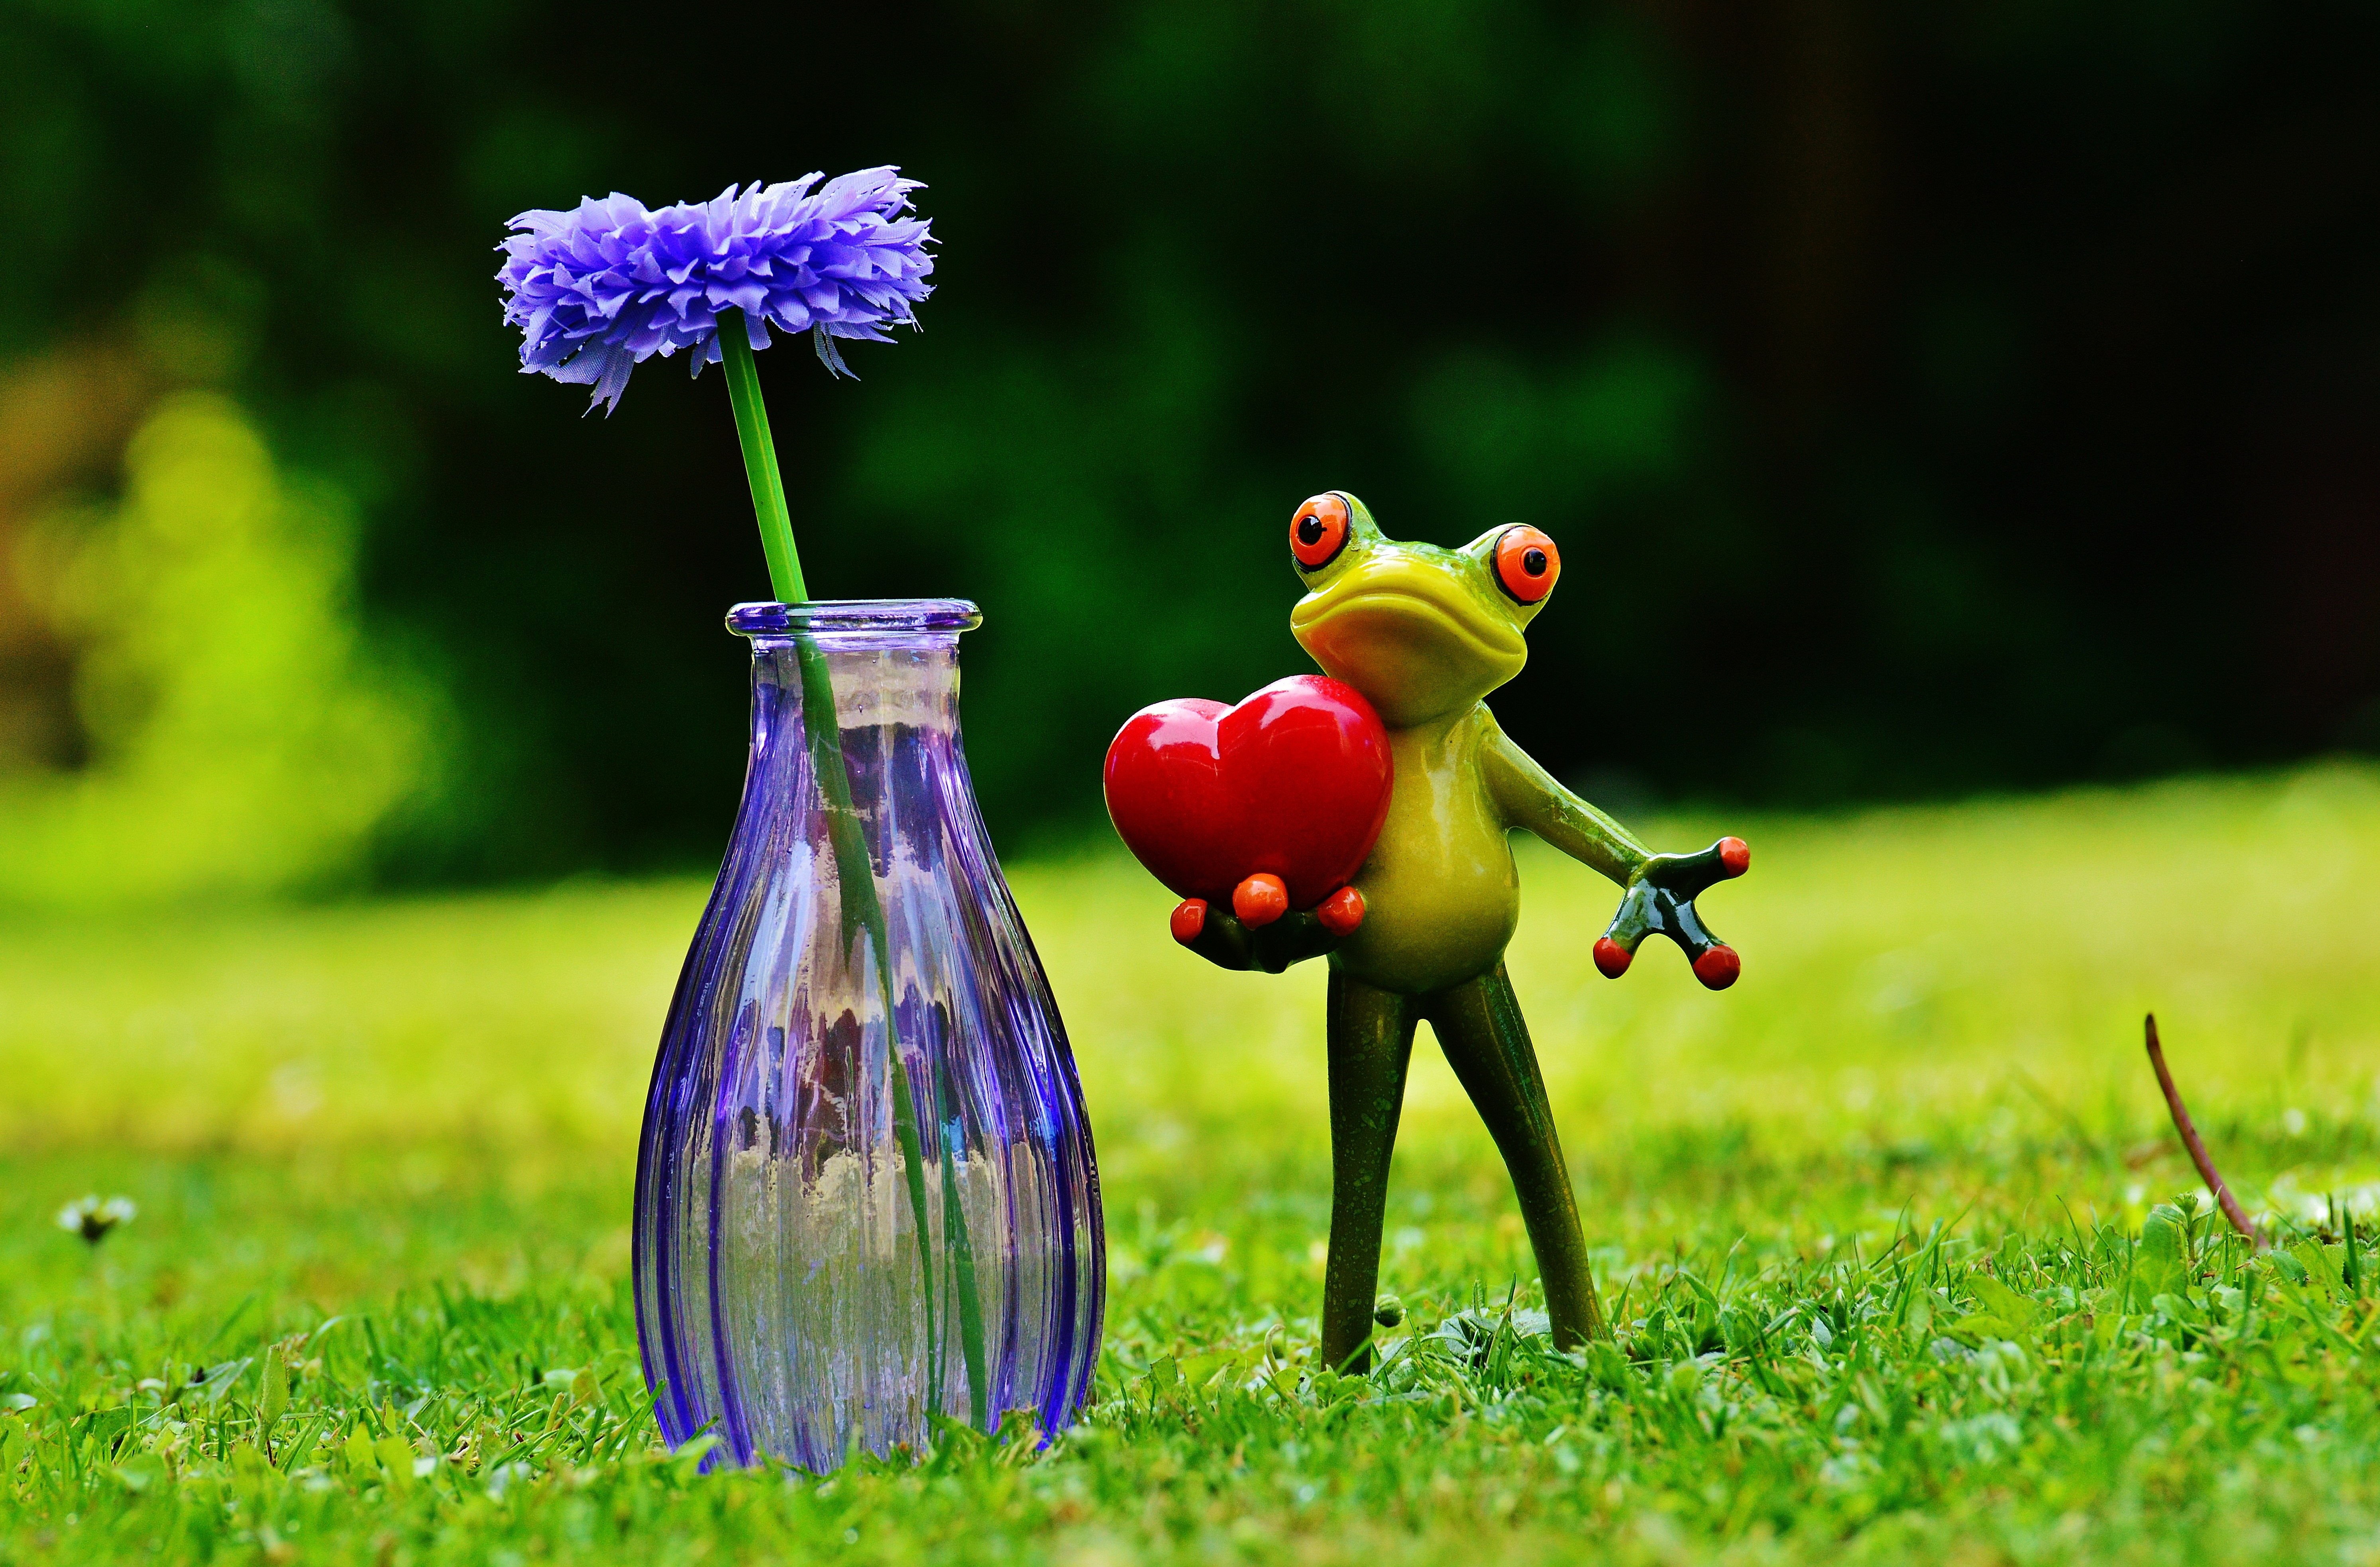
nature, grass, lawn, meadow, flower, glass, love, heart, vase, green, romance, romantic, frog, together, flora, luck, greeting card, macro photography, valentine's day, mother's day, computer wallpaper